Culture of Slovakia

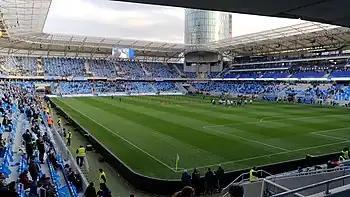
Football stadium Tehelné pole in Bratislava. Association football is the most popular sport in Slovakia.

For a list of notable Slovak writers and poets, see List of Slovak authors.